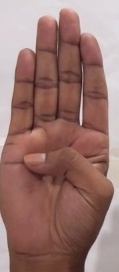
ASL sign: B